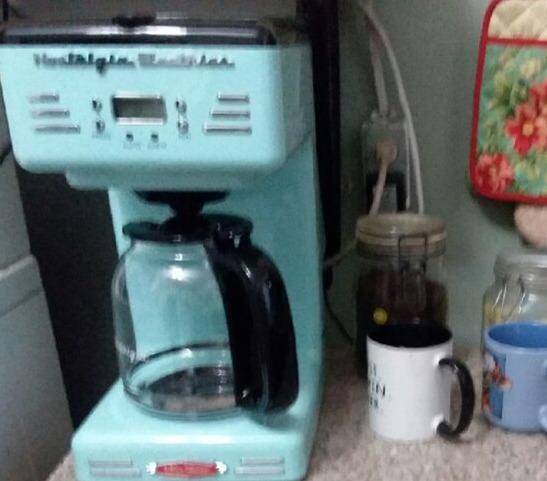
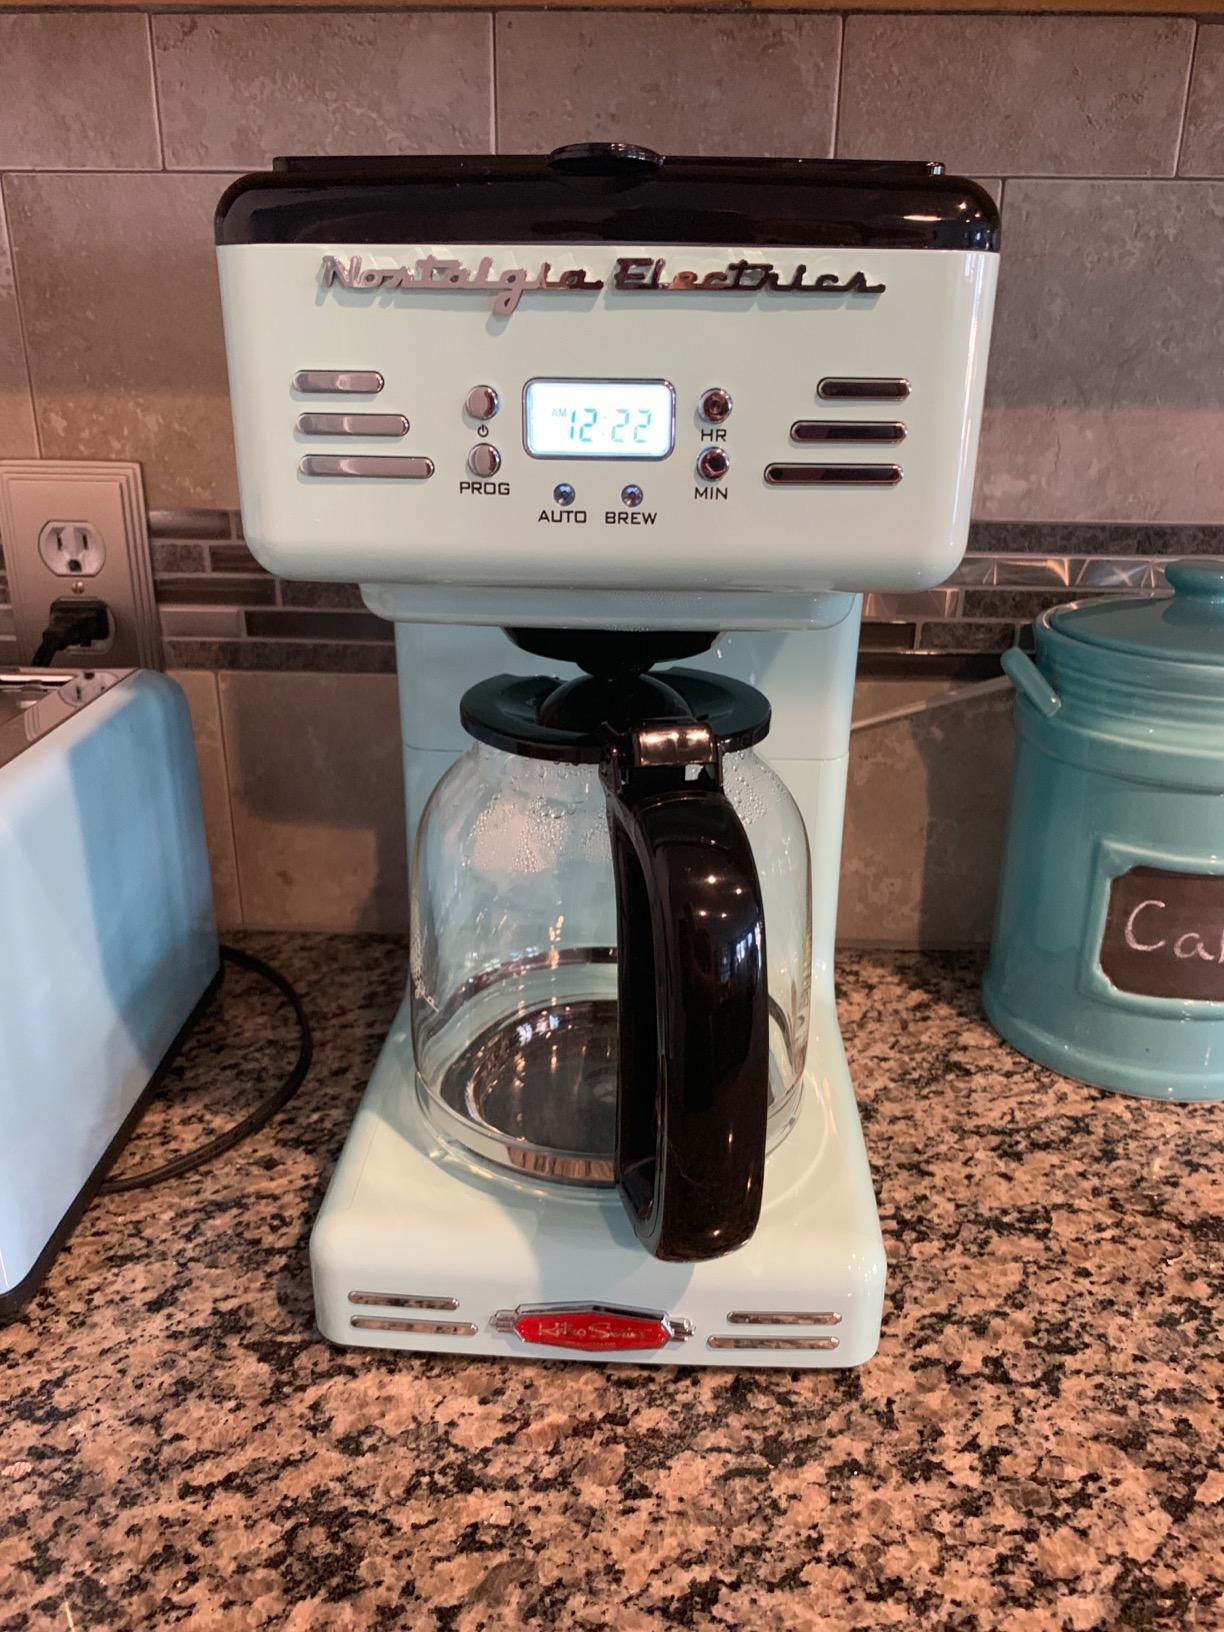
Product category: items_tea
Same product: yes